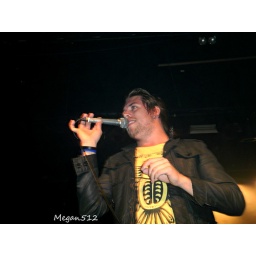
Danny Stevens - The Auditionyou me at six, the audition, kids in glass houses australian tourmetro theatre26.sept.2010